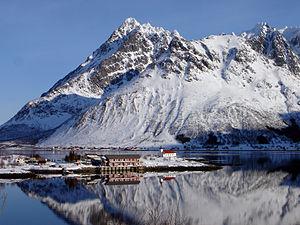
Le Higravstinden est le plus haut sommet de l'archipel des Lofoten. Il se situe sur l'île d'Austvågøya.